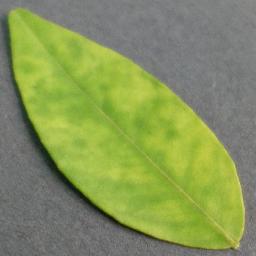
Label: Orange___Haunglongbing_(Citrus_greening)